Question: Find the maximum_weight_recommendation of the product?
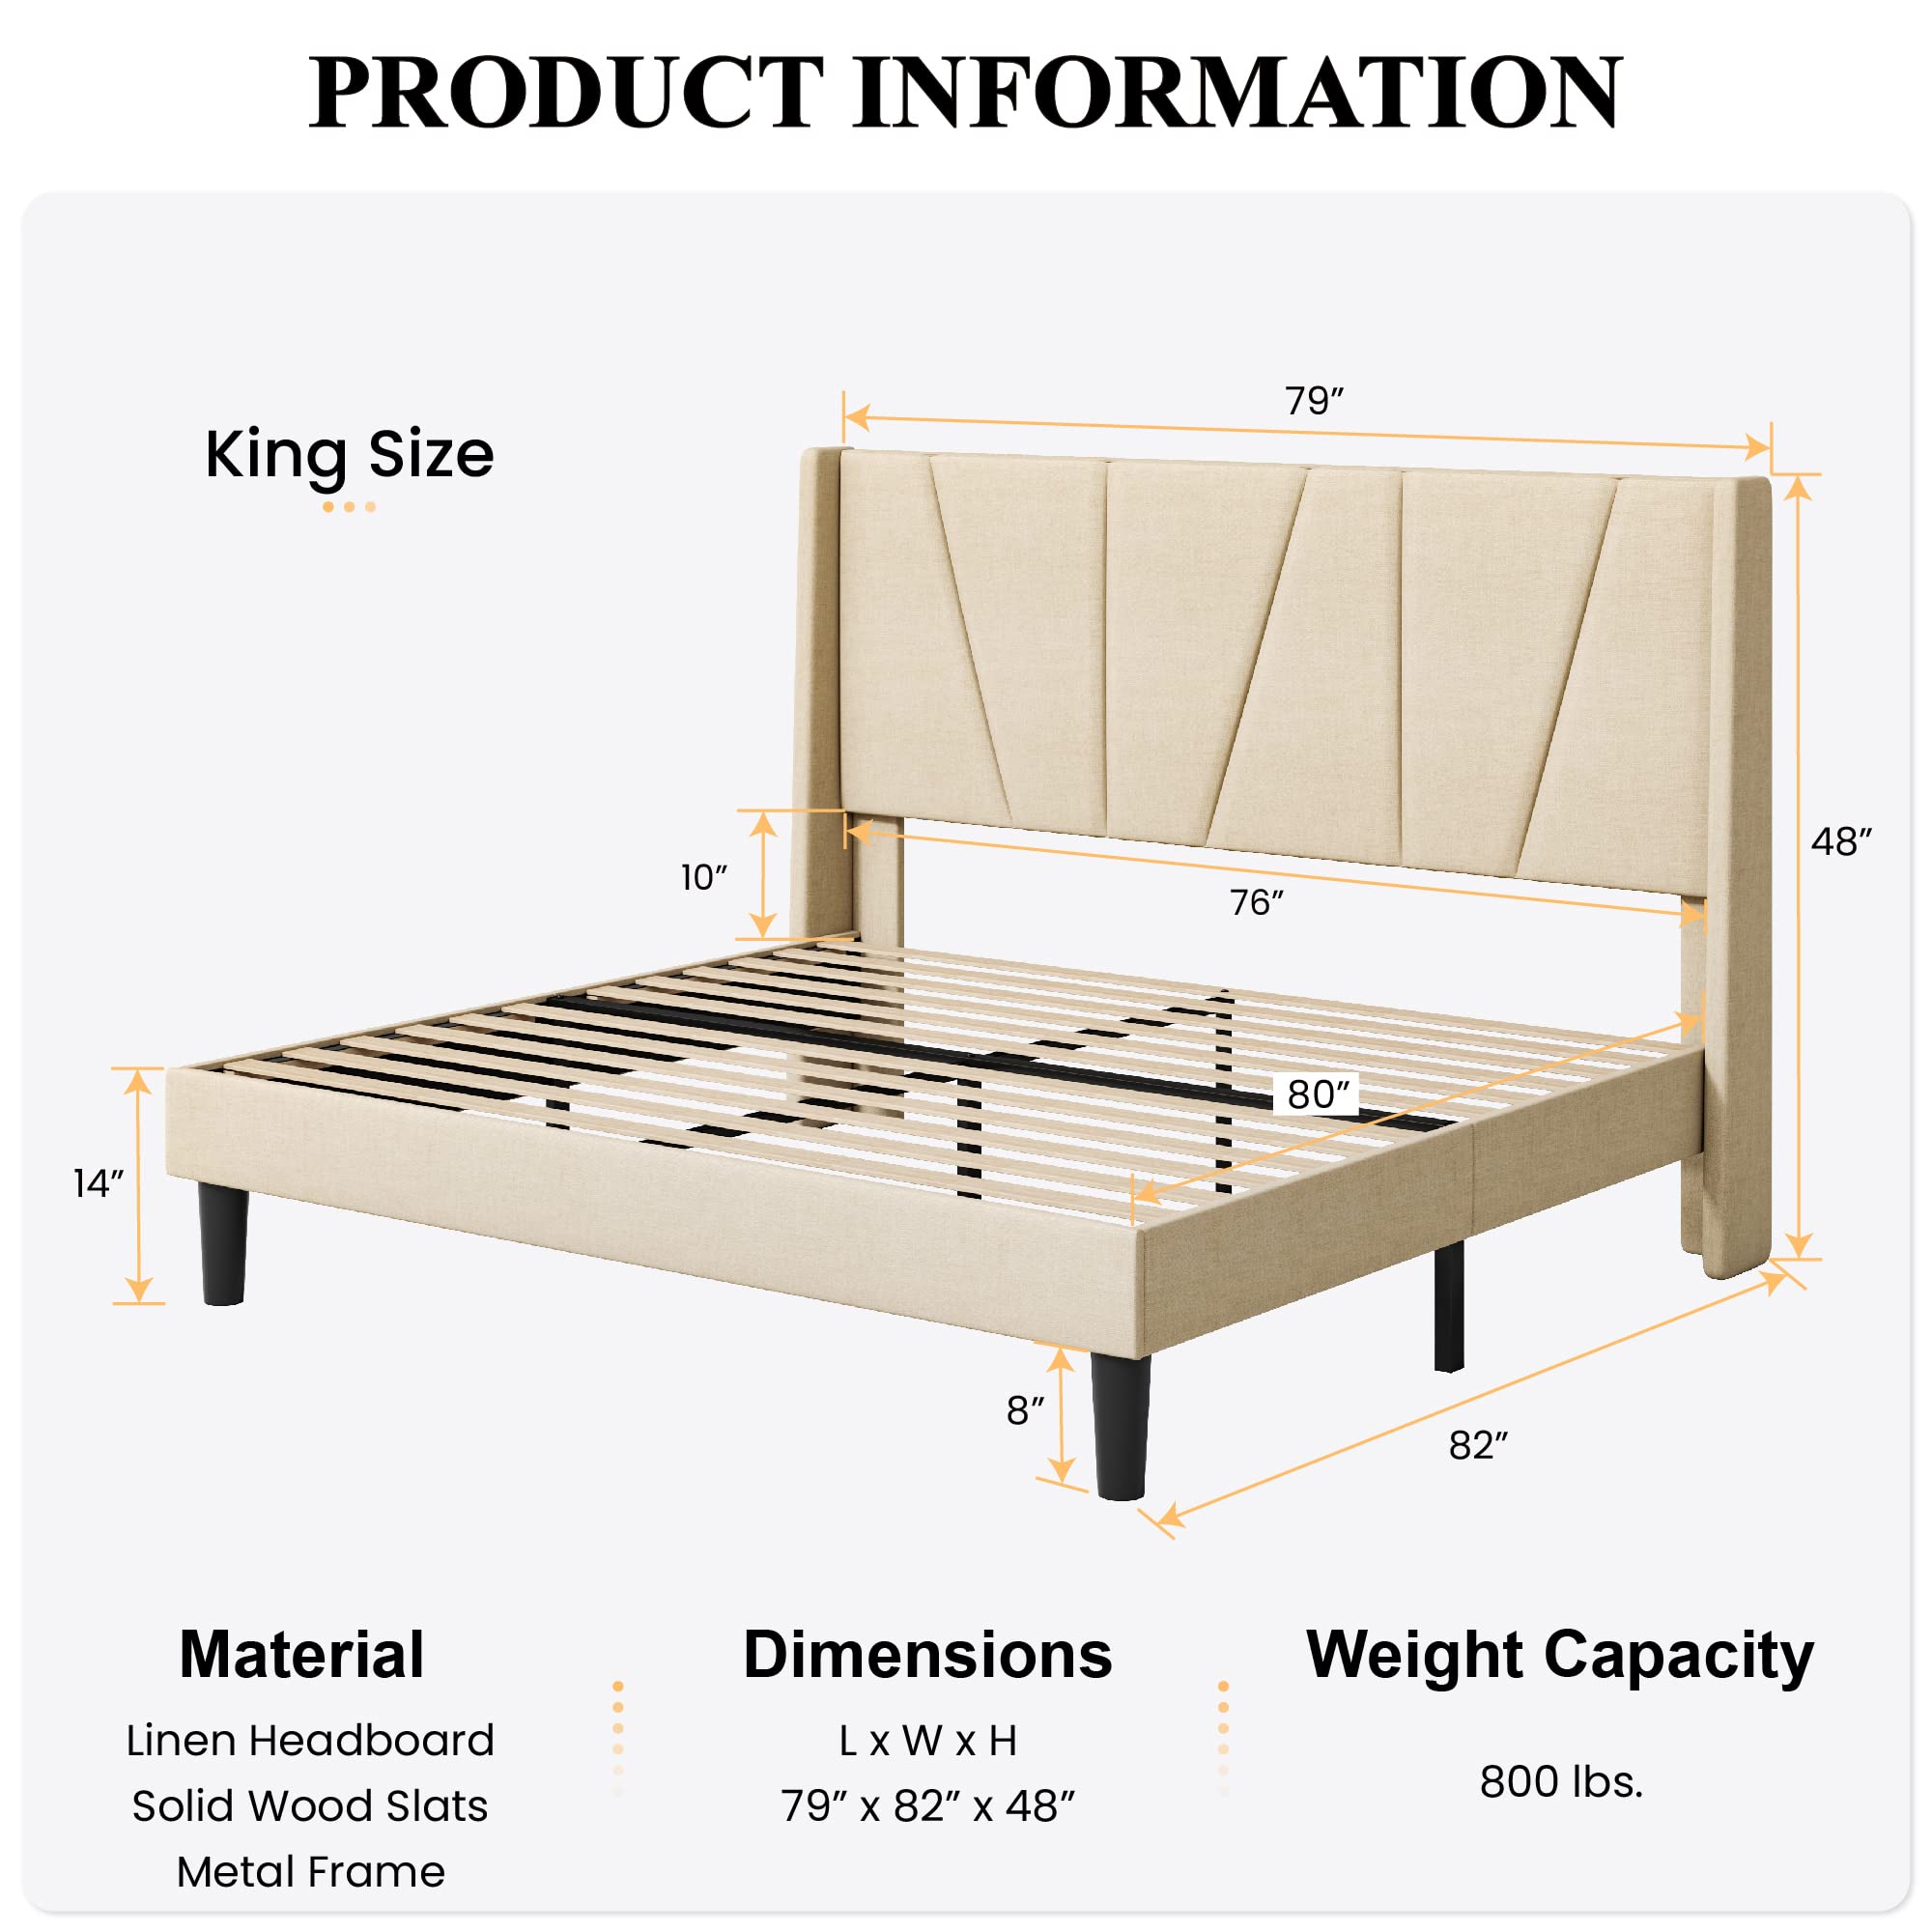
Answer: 800 pound